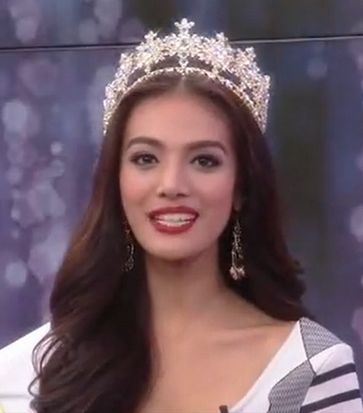
ปรภัสสร วรสิรินดา

| name = ปรภัสสร วรสิรินดา
| image = ปรภัสสร วรสิรินดา.png
| birth_name = ปรภัสสร หลอดสันเทียะ
| birth_place = จังหวัดนครราชสีมา ประเทศไทย
| other_names = ปรภัสสร ดิศย์ดำรง
| known_for = มิสแกรนด์ไทยแลนด์ 2014
| awards = มิสไทยแลนด์เวิลด์|มิสไทยแลนด์เวิลด์ 2011(10 คนสุดท้าย) มิสแกรนด์ไทยแลนด์ 2014 (ชนะเลิศ) มิสแกรนด์อินเตอร์เนชันแนล 2014 (10 คนสุดท้าย) มิสซูปราเนชันแนล|มิสซูปราเนชันแนล 2014 (รองอันดับ 1)
| education = มหาวิทยาลัยรังสิต
| yearsactive = พ.ศ. 2557–ปัจจุบัน
ปรภัสสร วรสิรินดา (เกิด 10 ธันวาคม พ.ศ. 2533) ชื่อเล่น ปลา เป็นนางงาม นางแบบ นักแสดงชาวไทย ผู้ได้รับตำแหน่งมิสแกรนด์ไทยแลนด์ 2014 และเป็นตัวแทนประเทศไทยเข้าร่วมการประกวดมิสแกรนด์อินเตอร์เนชันแนล 2014
==ประวัติ==
ปรภัสสร วรสิรินดา หรือ ปลา (ชื่อเดิม: ปรภัสสร ดิศย์ดำรง , ชื่อเกิด: ปรภัสสร หลอดสันเทียะ) มีน้องสาว 1 คนชื่อ กรวรรณ หลอดสันเทียะ หรือ ปริม เดอะเฟซไทยแลนด์ เธอเกิดเมื่อวันที่ 10 ธันวาคม พ.ศ. 2533 เป็นชาวจังหวัดนครราชสีมา จบการศึกษาปริญญาโทคณะนิเทศศาสตร์ มหาวิทยาลัยรังสิต และปริญญาโทจาก คณะนิติศาสตร์ มหาวิทยาลัยกรุงเทพธนบุรี เป็นผู้ชนะจากเวทีการประกวดมิสแกรนด์ไทยแลนด์ 2014
==การประกวด==
=== ไทยซุปเปอร์โมเดลคอนเทสต์ 2008 ===
ปลา ปรภัสสรได้เข้าร่วมประกวดไทยซุปเปอร์โมเดลคอนเทสต์ 2008 ซึ่งเป็นเวทีการประกวดระดับประเทศครั้งแรกของเธอ
=== ไทยซุปเปอร์โมเดลคอนเทสต์ 2009 ===
ปลา ปรภัสสรได้เข้าร่วมประกวดไทยซุปเปอร์โมเดลคอนเทสต์ 2009 ซึ่งเป็นเวทีการประกวดระดับประเทศครั้งสองของเธอ โดยสามารถเข้ารอบ 10 คนสุดท้าย.
=== มิสไทยแลนด์ยูนิเวิร์ส 2553|มิสไทยแลนด์ยูนิเวิร์ส 2010 ===
ปลา ปรภัสสรได้เข้าประกวดมิสไทยแลนด์ยูนิเวิร์ส ปี 2010 โดยไม่ผ่านการคัดเลือก
=== มิสไทยแลนด์ยูนิเวิร์ส 2554|มิสไทยแลนด์ยูนิเวิร์ส 2011 ===
ปลา ปรภัสสรได้เข้าประกวดมิสไทยแลนด์ยูนิเวิร์ส 2554
=== มิสไทยแลนด์เวิลด์ 2011 ===
ปลา ปรภัสสรได้เข้าประกวดมิสไทยแลนด์เวิลด์ ปี 2011 โดยตอนนั้นเธอเป็น 1 ในตัวเต็งที่จะคว้ามงกุฎ แต่เธอทำได้ดีที่สุดเพียงเข้ารอบ 11 คนสุดท้าย และคว้ารางวัลขวัญใจช่างภาพ มาครอง
=== มิสแกรนด์ไทยแลนด์ 2014 ===
ปลา ปรภัสสรได้เข้าร่วมประกวดมิสแกรนด์ไทยแลนด์ ปี 2014 หลังจากการผิดหวังกับการประกวดมาหลายครั้ง เธอจึงมุ่งมั่นกับการประกวดครั้งนี้เป็นอย่างมาก และเมื่อวันที่ 17 มิถุนายน พ.ศ. 2557 เธอก็สามารถคว้ามงกุฎมิสแกรนด์ไทยแลนด์ 2014 มาครอบครองได้สำเร็จ พร้อมกับรางวัลพิเศษขวัญใจช่างภาพ
=== มิสแกรนด์อินเตอร์เนชันแนล 2014 ===
ปลา ปรภัสสรเป็นตัวแทนประเทศไทยในการประกวดมิสแกรนด์อินเตอร์เนชันแนล 2014 ณ ประเทศไทย และเธอสามารถเข้ารอบ 10 คนสุดท้าย พร้อมคว้ารางวัลชุดว่ายน้ำยอดเยี่ยม โดยผู้ชนะในครั้งนี้คือ ดารีนน์ ลีส์|ลีส์ การ์เซีย จากประเทศคิวบา
=== มิสซูปราเนชันแนล|มิสซูปราเนชันแนล 2014 ===
เนื่องด้วย ใบเฟิร์น อนัญญา มงคลไทย เจ้าของตำแหน่งมิสซูปราเนชันแนลไทยแลนด์ 2014 มีปัญหาด้านสุขภาพ ไม่สามารถเดินทางไปประกวดได้ ทำให้ปลาต้องเดินทางไปประกวดมิสซูปราเนชันแนล 2014 ณ ประเทศโปแลนด์แทน และเธอก็สามารถคว้าตำแหน่งรองชนะเลิศอันดับ 1 มาครอง โดยผู้ชนะในปีนั้นคือ อาชา บัต จากประเทศอินเดีย
==ผลงาน==
=== ละครโทรทัศน์ ===
=== รายการโทรทัศน์ ===
| class="wikitable" width = 60%
!ปี พ.ศ. !!รายการ !!สถานี
|-
|rowspan = "1" | 2557 || align="center"| ล้วงตับสลับไต ||align="center"| ช่อง ไทยทีวี
|-
|rowspan = "1" | 2557 || align="center"| คนอวดผี ||align="center"| ช่อง 7
|-
|rowspan = "1" | 2558 || align="center"| เอ็นเตอร์เทนเมนท์ นาว ||align="center"| ช่อง โมโน 29
|-
|rowspan = "1" | 2559 || align="center"| ชุมทางดาวทอง ||align="center"| ช่อง 7
|-
|rowspan = "1" | 2561 || align="center"| ลูกแม่หล่อมาก ||align="center"| เวิร์คพอยท์ เอ็นเทอร์เทนเมนท์
|-
|
===แบรนด์แอมบาสเดอร์===
* พ.ศ. 2560-ปัจจุบัน คราวน์ คลินิค
==อ้างอิง==
== แหล่งข้อมูลอื่น==
*
*
สืบตำแหน่ง|ก่อนหน้า= แจคเกอลีน โมราเลส|ตำแหน่ง=มิสซูปราเนชันแนล|รองอันดับ 1 มิสซูปราเนชันแนล|ปี= 2014|ถัดไป = เซียร์รา แบร์เชล
สืบตำแหน่ง|ก่อนหน้า= ธัญพร ศรีเสน|ตำแหน่ง=มิสซูปราเนชันแนลไทยแลนด์|ปี= มิสแกรนด์ไทยแลนด์ 2014|2014)(ปฏิบัติหน้าที่แทน อนัญญา มงคลไทย|ถัดไป = ธาราทิพย์ สุขดรุณพัฒน์
สืบตำแหน่ง|ก่อนหน้า=ญาดา เทพนม|ตำแหน่ง=มิสแกรนด์ไทยแลนด์|ปี= มิสแกรนด์ไทยแลนด์ 2014|2014|ถัดไป = รัตติกร ขุนโสม
หมวดหมู่:นางแบบไทย
หมวดหมู่:บุคคลจากจังหวัดนครราชสีมา
หมวดหมู่:บุคคลจากวิทยาลัยนิเทศศาสตร์ มหาวิทยาลัยรังสิต
หมวดหมู่:นางงามไทย
หมวดหมู่:ผู้ชนะการประกวดมิสแกรนด์ไทยแลนด์
หมวดหมู่:มิสซูปราเนชันแนลไทยแลนด์
หมวดหมู่:นางงาม
หมวดหมู่:ผู้เข้าประกวดมิสแกรนด์อินเตอร์เนชันแนล
หมวดหมู่:ผู้เข้าประกวดมิสแกรนด์อินเตอร์เนชันแนล 2014
หมวดหมู่:ผู้เข้าร่วมประกวดนางงาม